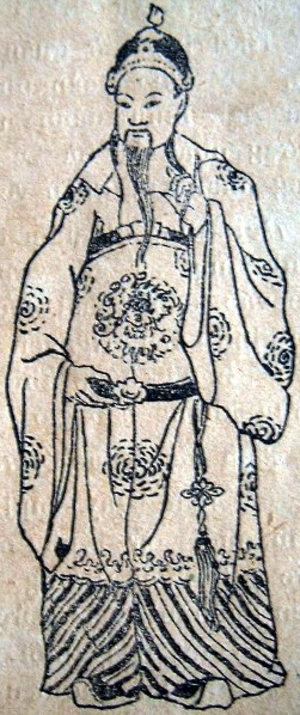
Trịnh Tùng, connu également sous le nom du prince Binh An, est le maire du palais du Đại Việt de la dynastie Lê et chef de la famille des Trịnh. Il règne de 1570 à 1623.